Eucalyptus elliptica

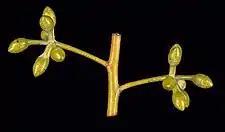
flower buds

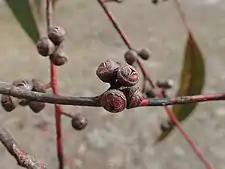
fruit

"Eucalyptus elliptica" is a tree that typically grows to a height of and forms a lignotuber. It has smooth, usually powdery white bark with orange or grey blotches. Young plants and coppice regrowth have glaucous, sessile, egg-shaped to almost round leaves arranged in opposite pairs, long and wide. Adult leaves are the same green to bluish colour on both sides, lance-shaped to curved, long and wide. The flower buds are arranged in groups of seven in leaf axils on an unbranched peduncle long, the individual buds on a pedicel long. Mature buds are oval, long and wide with a conical operculum. The flowers are white and the fruit is a woody cup-shaped or hemispherical capsule, long and wide with the valves protruding above the rim.